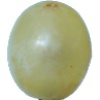
Label: Grape White 1